Aspatria Agricultural College

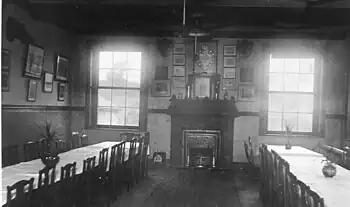
The Aspatria Agricultural College Dining Room circa 1893

The Mayor of Carlisle officially opened the new college buildings on 23 August 1893. Designed by Carlisle architect Taylor Scott, the building was castellated in style, with a central tower and two side wings in quadrangular plan. At each end of the interior there were glass cabinets containing photographs of prize animals. There was a collection of natural history specimens displayed in each corner of the hall. These included a magnificent Bengal tiger, a large polar bear, and an African leopard, the head of a Highland bull, and numerous stuffed birds and smaller animals. Displayed upon sideboards were Webb's sporting trophies. A corridor ran east to west on the north side of the building giving access to the two wings. In the western wing were two large reception rooms, one a library the second a Dining Hall capable of seating one hundred students. The housekeeper's room and the domestic offices were in adjacent rooms. On the first floor were the private apartments belonging to the Principal; a Billiard room, and the living quarters of the servants. In the east wing were the Lecture rooms, the reading rooms, the two student's common rooms, the lecturer's common room, the chemical laboratory, bath rooms and communal lavatories. The two Lecture rooms were lofty and well lighted. One, arranged in the theatre style, had an elevated seating arrangement and a suitably equipped chemical lecture table; there was also provision for lantern lectures. The chemical laboratory occupied the entire top floor; it comprised twelve working benches and the normal chemical apparatus. The private rooms belonging to the senior students occupied the first floor, each doubling as a study and bedroom; above a large airy dormitory. The biological laboratory occupied the tower. The room furnished with microscopes and other apparatus associated with Botanical and entomological experiments. To the rear of the college were three lawn tennis courts, a Fives court and practicing facilities for cricket and football. The students played competitive cricket on the lawns of Brayton Park, while football took place close to the railway station.